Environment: real
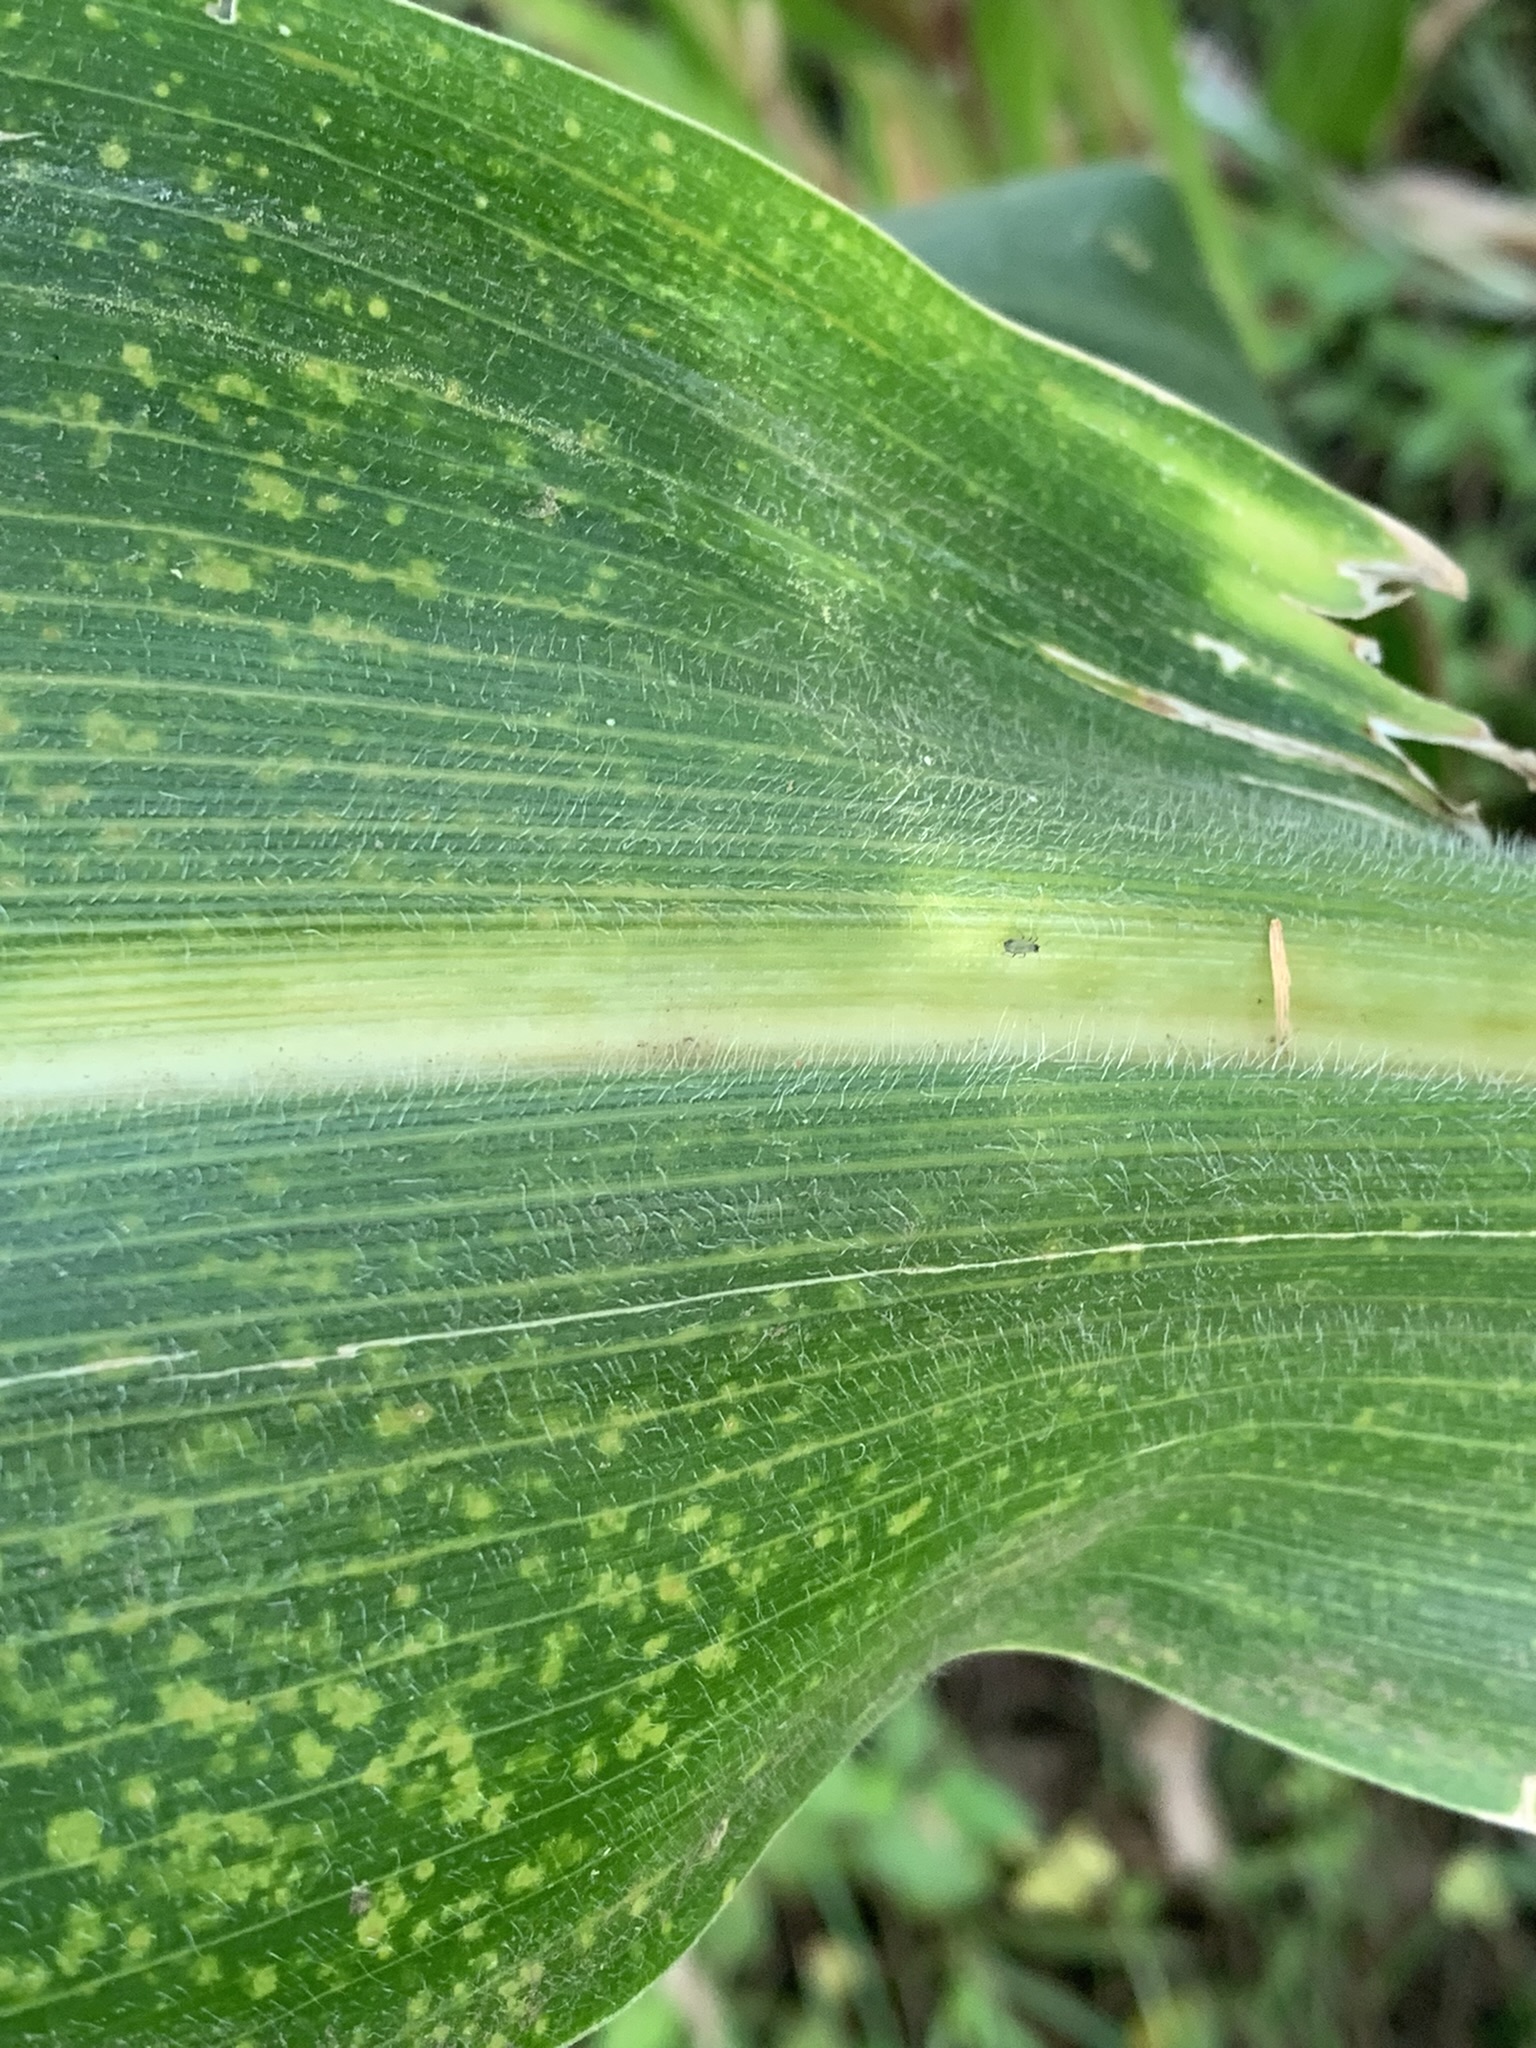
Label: lethal_necrosis